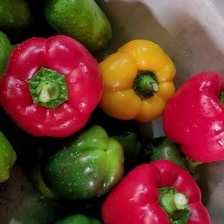
Label: capsicum